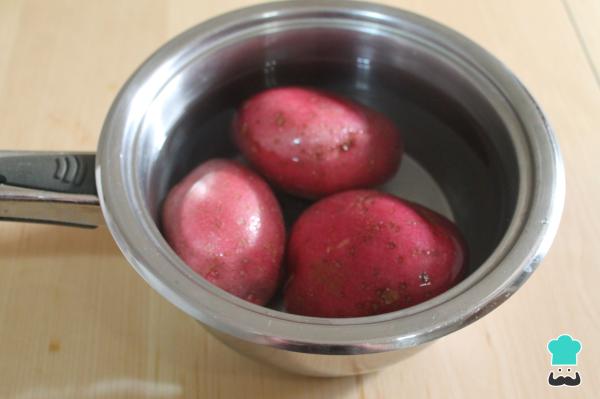
Para hacer la receta de las papas rústicas rápidas, primero lava las patatas retirando los posibles restos de tierra. Luego, añádelas en una olla amplia cubierta de agua con un poco de sal común y lleva a ebullición. Hierve durante 10 minutos.Truco: en este paso no debes pelar las patatas.